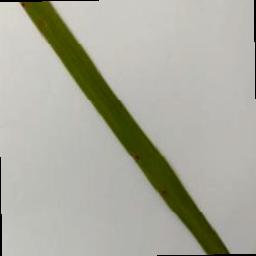
Label: Rice___Brown_Spot